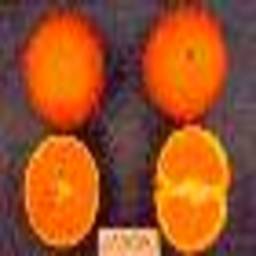
Label: Orange